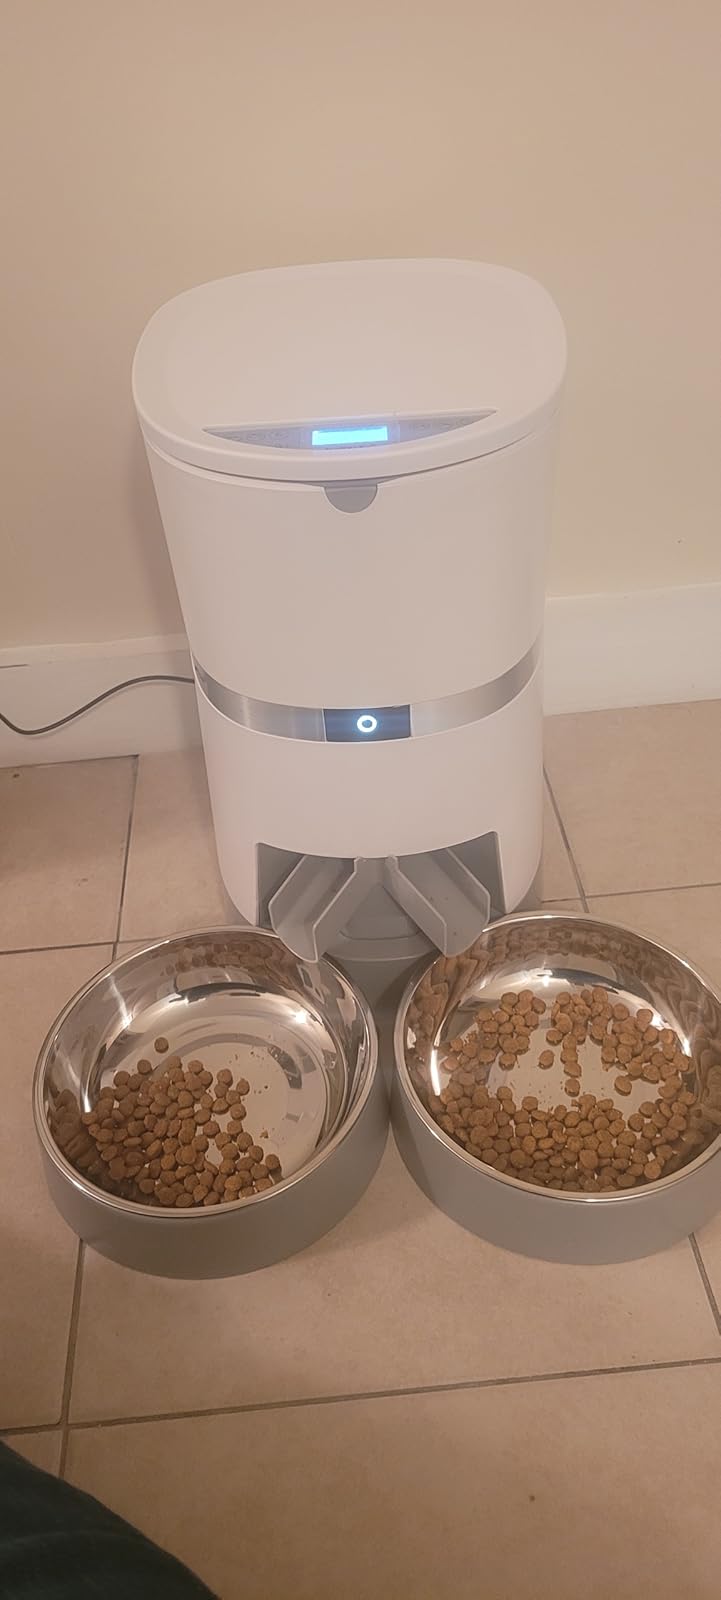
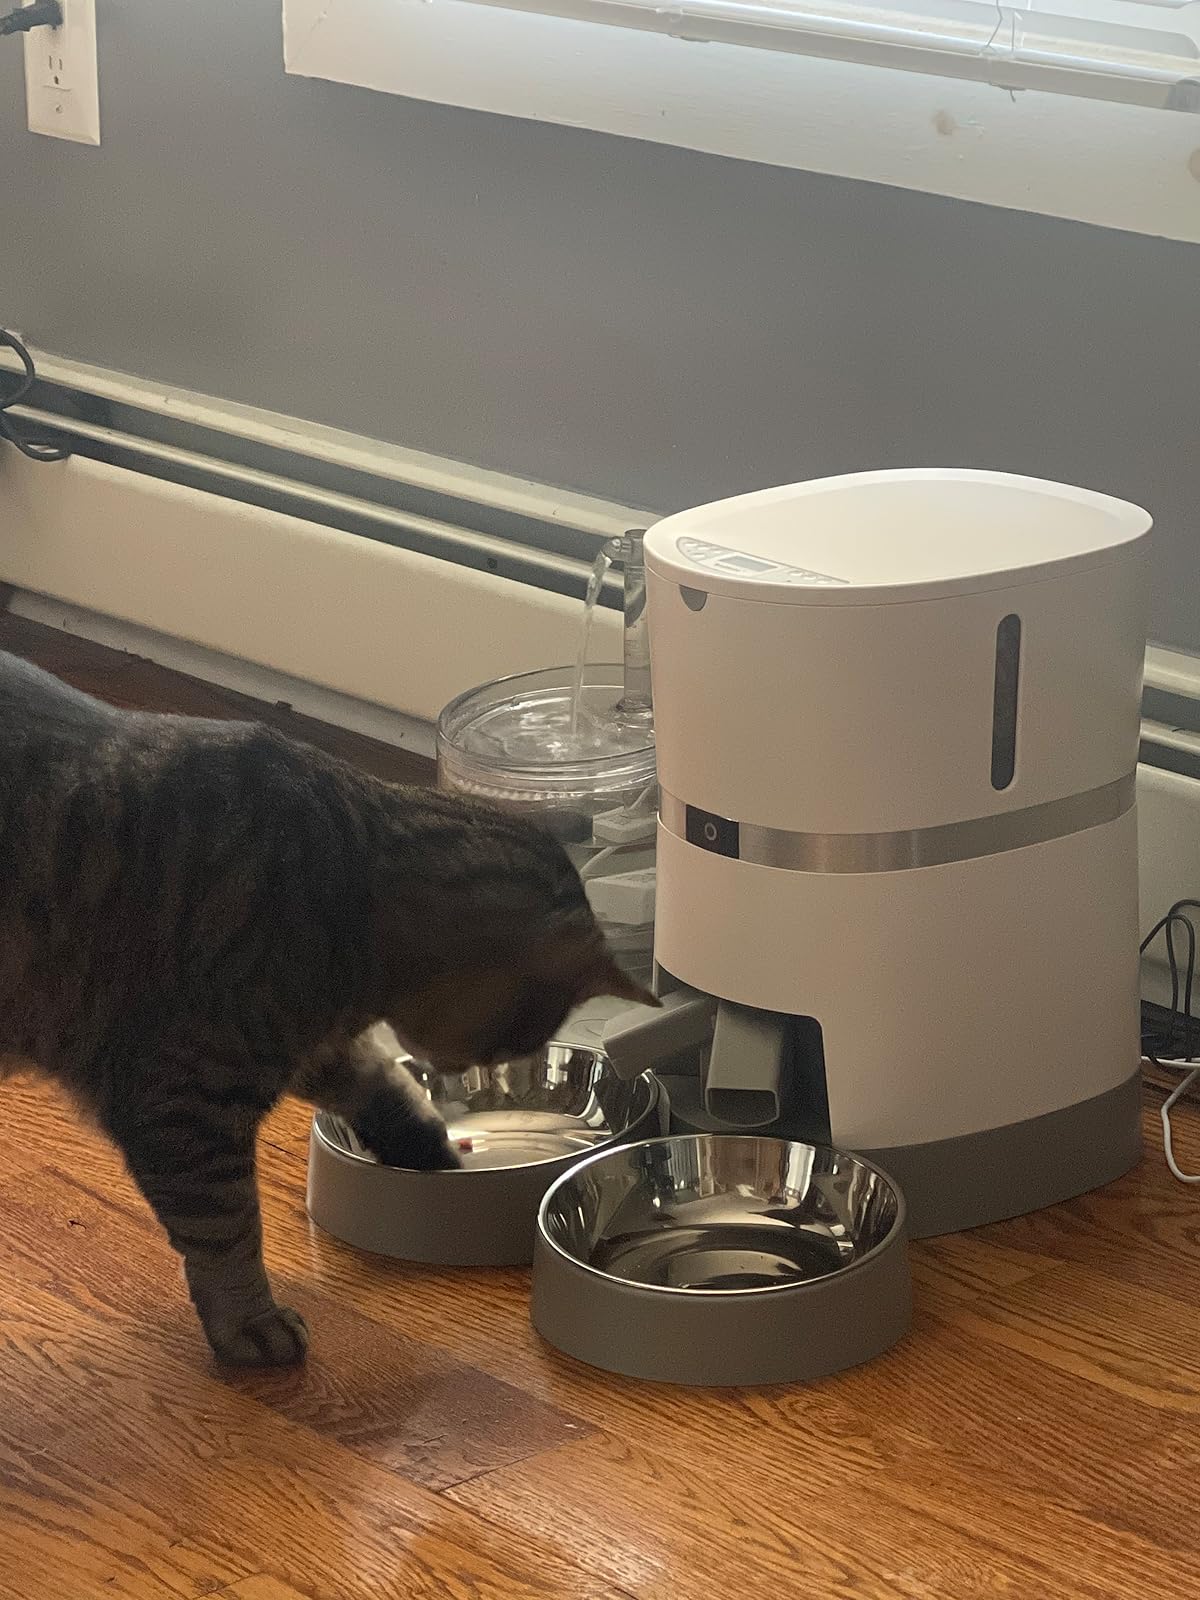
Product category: items_feeder
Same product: yes